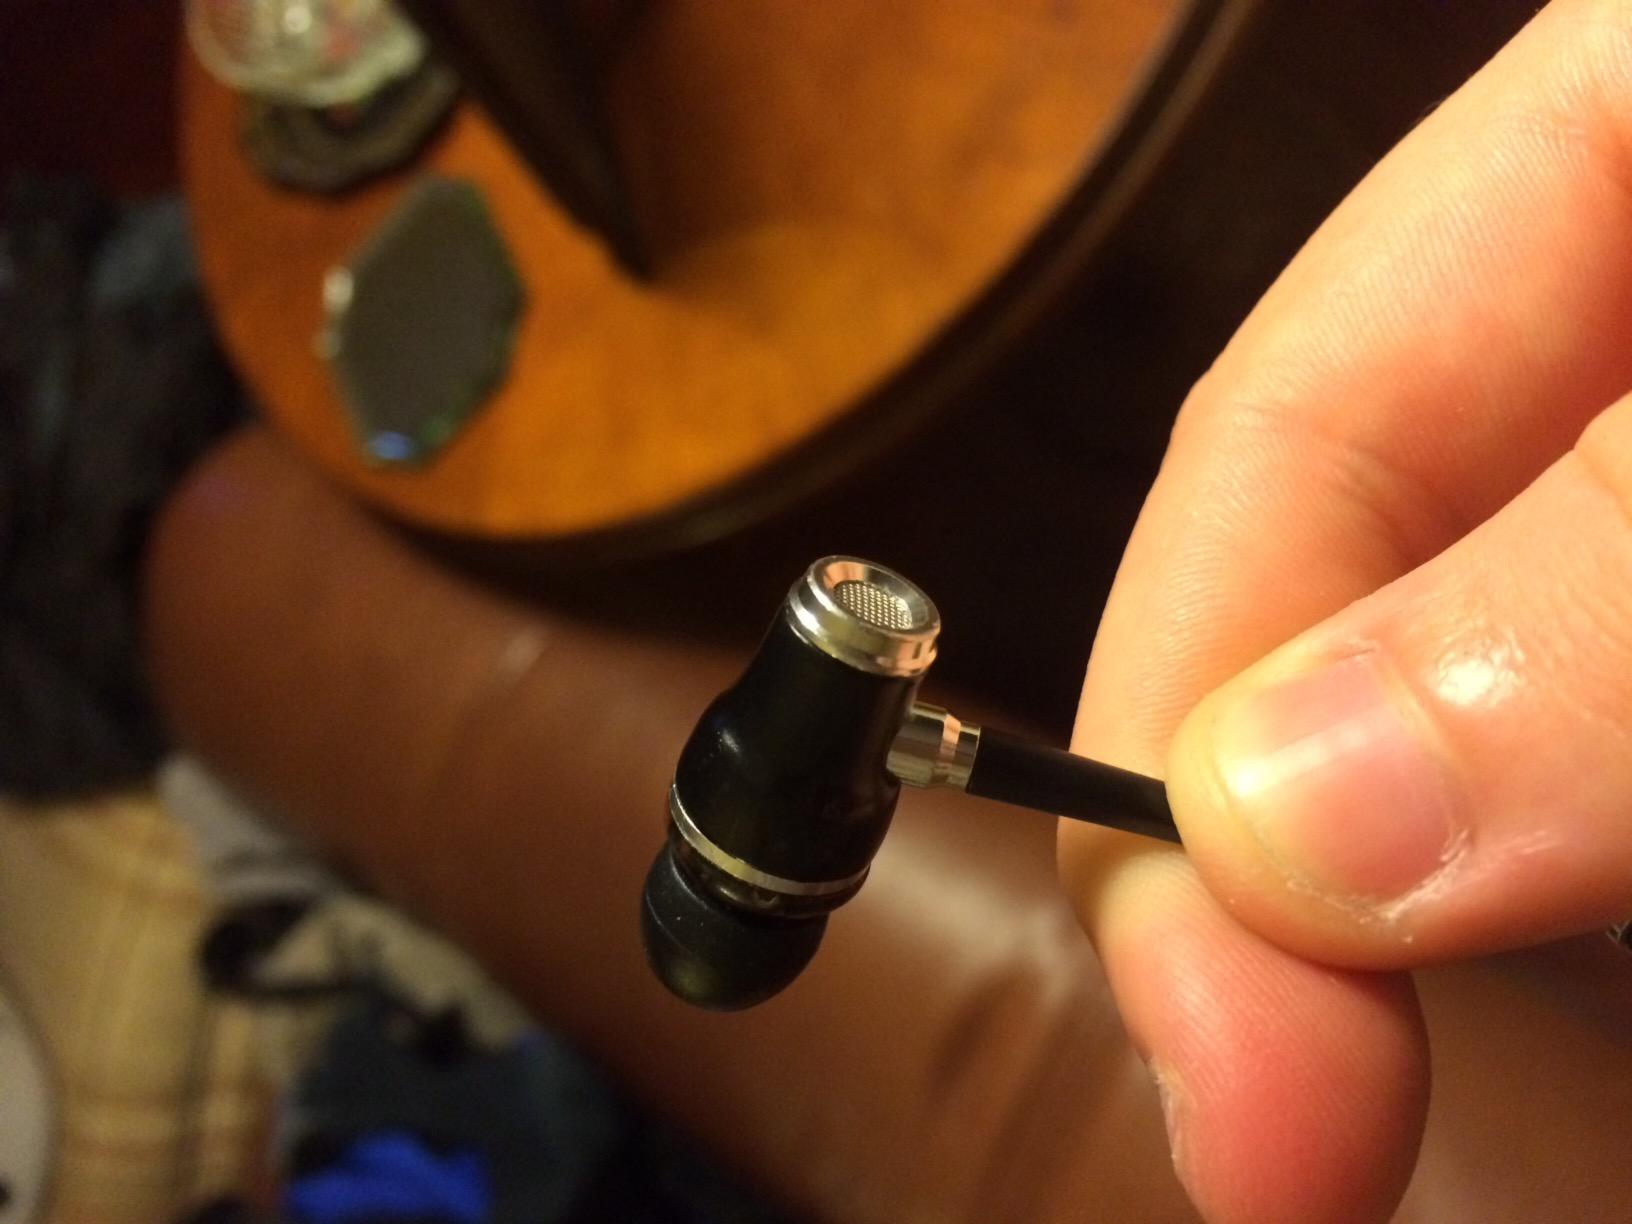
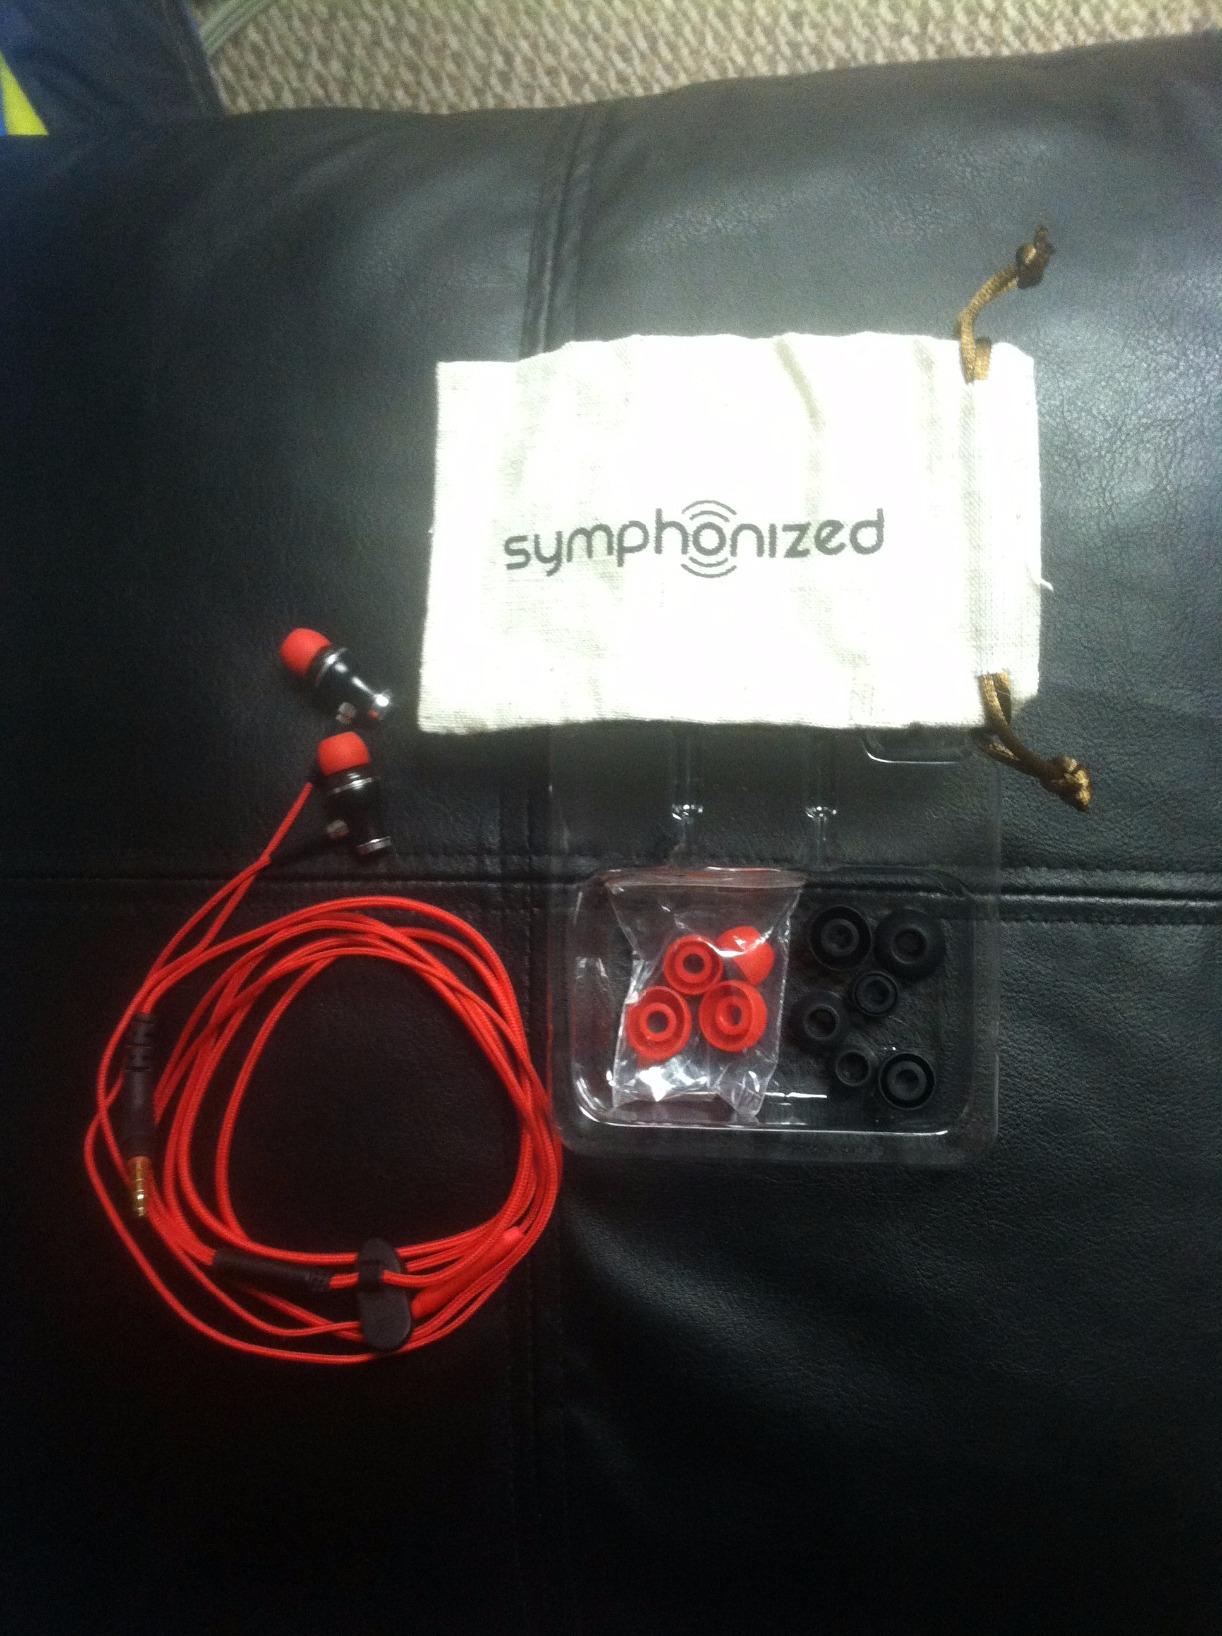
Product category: headphones
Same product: yes